Helen Carte

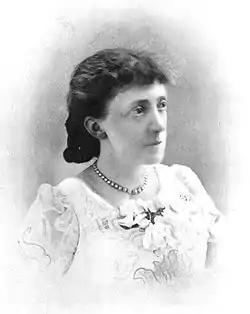
Helen Carte

Helen Carte Boulter (born Susan Helen Couper Black; 12 May 1852 – 5 May 1913), also known as Helen Lenoir, was a Scottish businesswoman known for her diplomatic skills and grasp of detail. Beginning as his secretary, and later marrying, impresario and hotelier Richard D'Oyly Carte, she is best remembered for her stewardship of the D'Oyly Carte Opera Company and Savoy Hotel from the end of the 19th century into the early 20th century.